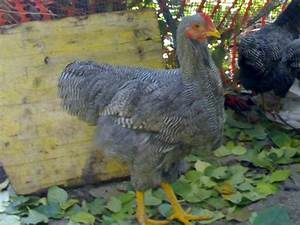
Label: chicken